South West England

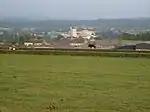
Former brandy butter plant at Chard Junction next to the River Axe

Moog Controls UK, on the Ashchurch Ind Estate by Ashchurch for Tewkesbury near junction 9 (A46) of the M5, make servo valves for the aerospace industry (flight control systems or AFCS), in Northway; also on the estate is Steinhoff UK, who own Sleepmasters and Bensons for Beds. Floortex (floor coverings) is on Tewkesbury Business Park, west of the M5 south of Duraflex. Near the M5 Ashchurch Interchange off the A438, RR Donnelley GDS print Barclaycard statements. The Colt Car Company UK (who distribute Mitsubishi Motors) are in Cirencester, and Corin Group make artificial joints on the A429 near the Royal Agricultural University.